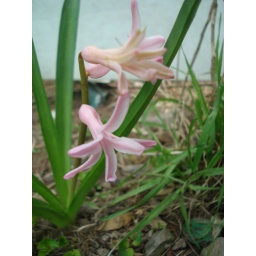
04.17 A random pink flower in the yard